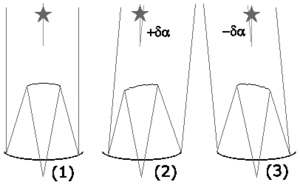
Le chopping est une technique de l'observation astronomique ; on traduit parfois ce terme par « modulation du fond ». Il permet de soustraire le fond thermique lors d'observations astronomiques. Cette technique est utilisée principalement lors d'observations effectuées dans l'infrarouge.